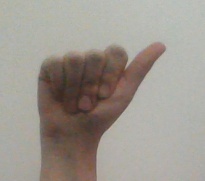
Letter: dhad